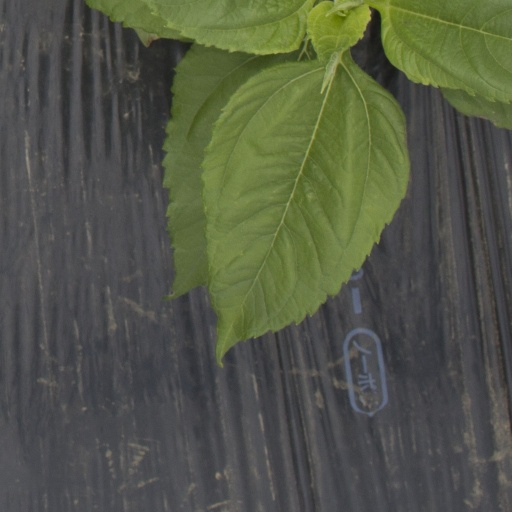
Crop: Jerusalem artichoke